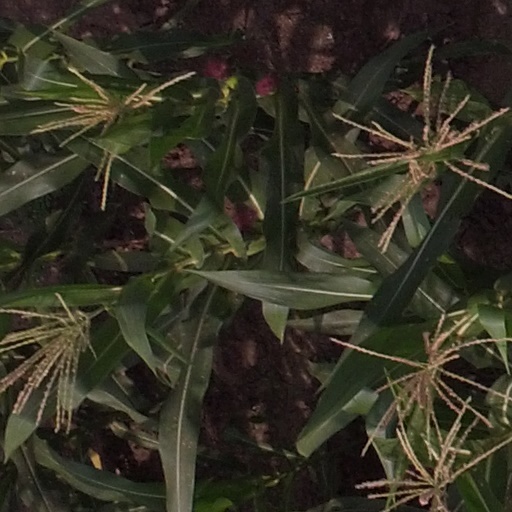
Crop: maize; corn